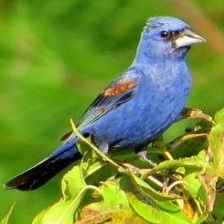
Species: BLUE GROSBEAK
Scientific name: PASSERINA CAERULEA